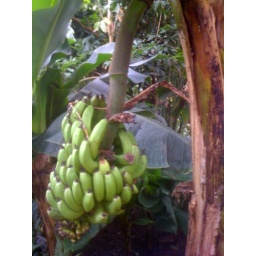
The fruit of the banana tree at the Botanic Gardens, in the process of ripening